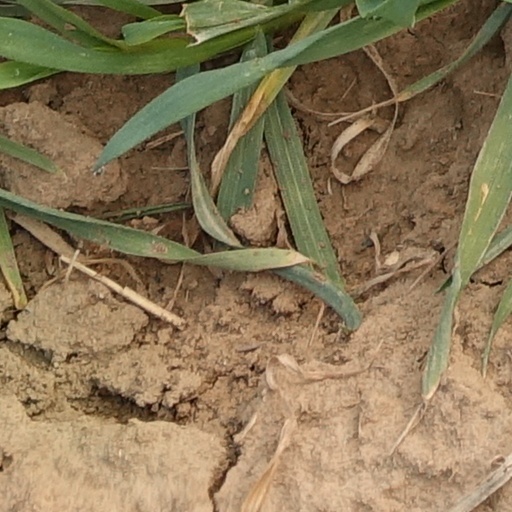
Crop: wheat